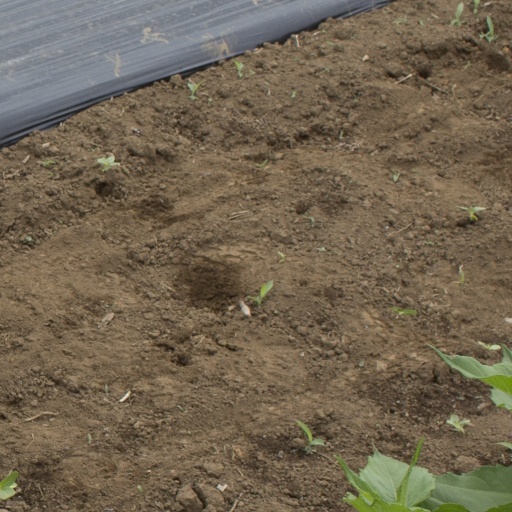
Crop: Jerusalem artichoke